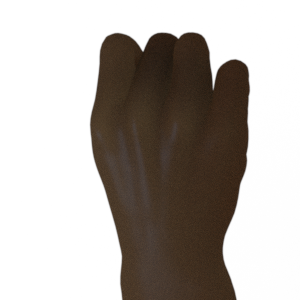
Label: rock